Southern Unionist

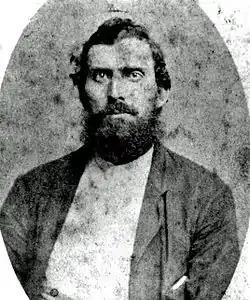
Newton Knight (Mississippi), leader of the "Knight Company" and one of the founders of the Free State of Jones.

In the United States, Southern Unionists were white Southerners living in the Confederate States of America and the Southern Border States opposed to secession. Many fought for the Union during the Civil War. These people are also referred to as Southern Loyalists, Union Loyalists, or Lincoln's Loyalists. Pro-Confederates in the South derided them as "Tories" (in reference to the pro-Crown Loyalists of the American Revolution). During Reconstruction, these terms were replaced by "scalawag" (or "scallywag"), which covered all Southern whites who supported the Republican Party.